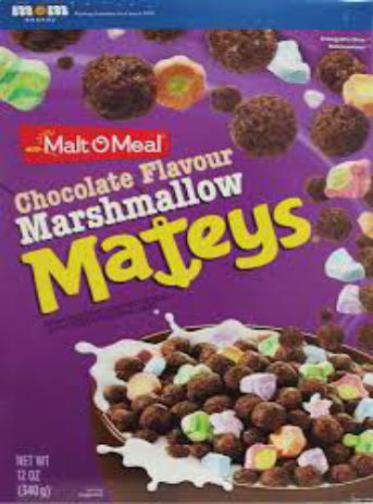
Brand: marshmallow mateys
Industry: Food